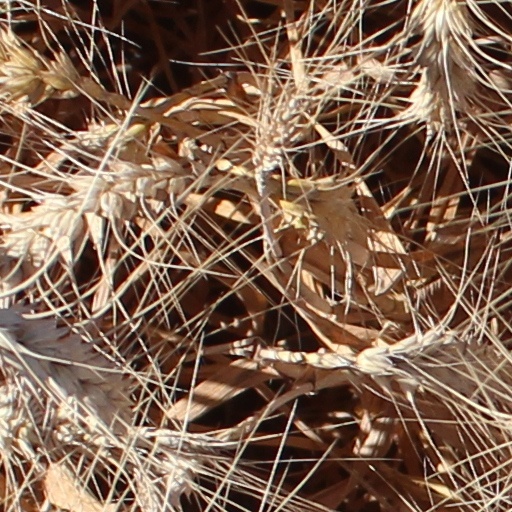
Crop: wheat